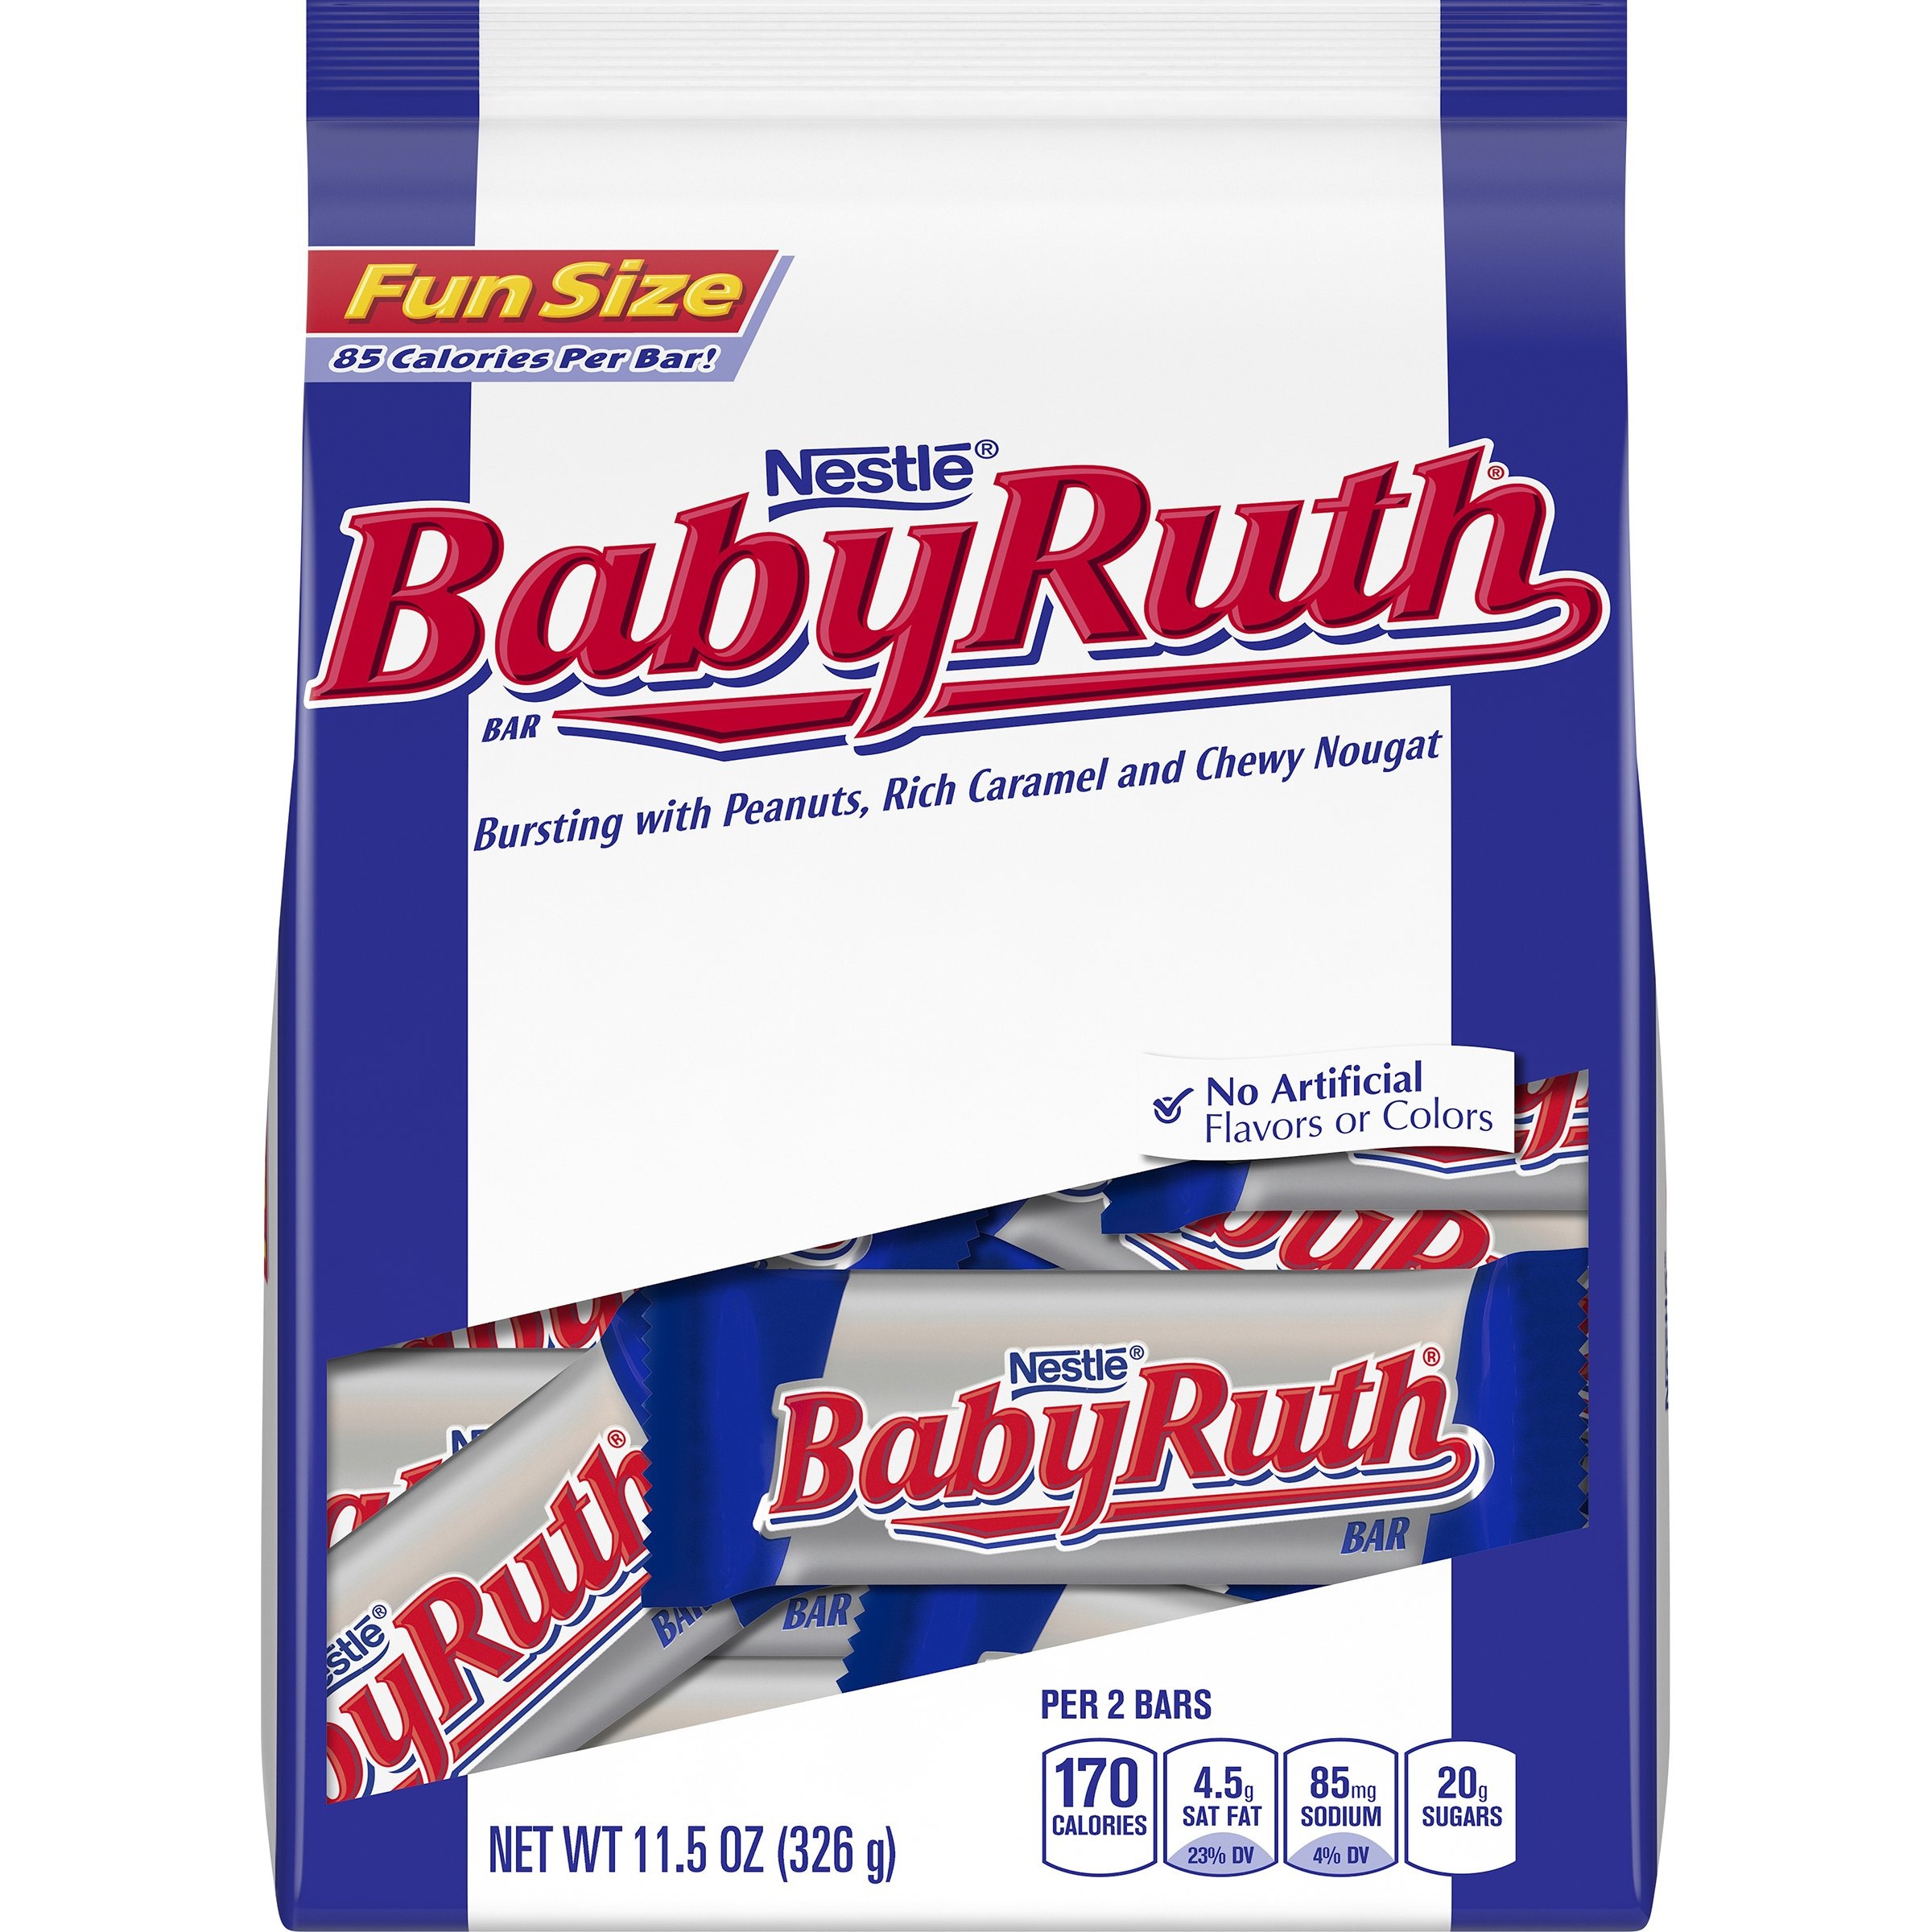
Item Name: Baby Ruth Fun Size Stand Up Bag, 11.5 Oz
Bullet Point 1: Delicious combination of peanuts, rich caramel and chewy nougat
Bullet Point 2: Individually wrapped fun size candy bars
Bullet Point 3: 85 calories per bar
Bullet Point 4: No artificial flavors or colors
Bullet Point 5: Kosher Dairy
Bullet Point 6: allergen information: dairy soy peanuts
Value: 11.5
Unit: Ounce

Price: 5.35